Sub-Zero (Mortal Kombat)

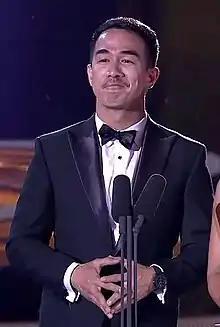
Joe Taslim portrayed Sub-Zero in the 2021 film "Mortal Kombat".

The Bi-Han and Kuai Liang incarnations of Sub-Zero appear in Malibu Comics' "Mortal Kombat: Blood & Thunder" and "Mortal Kombat: Battlewave" miniseries respectively. Additionally, Kuai Liang / Sub-Zero appears in DC Comics' "Mortal Kombat X: Blood Ties".